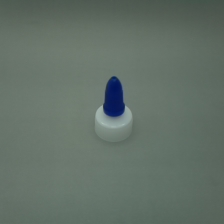
Color: white/transparent
Cap type: twist cap